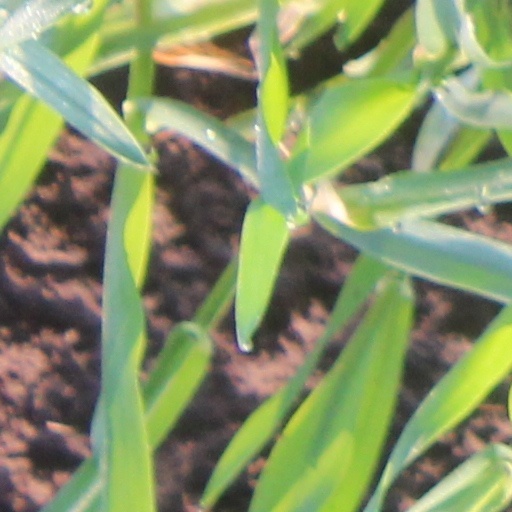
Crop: wheat